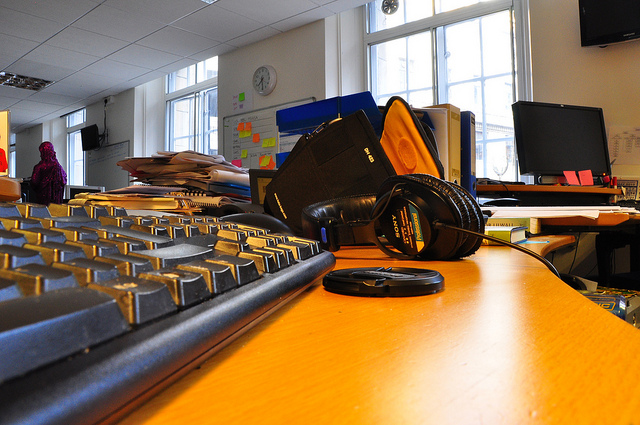
user: Given an image and a question. Answer the question in a short answer. Question: What brand of computer is on the desk? Short Answer:
assistant: dell